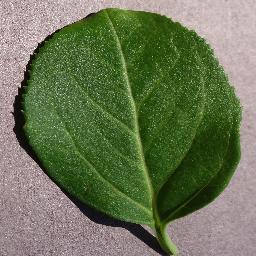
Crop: cherry
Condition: (including_sour)_healthy